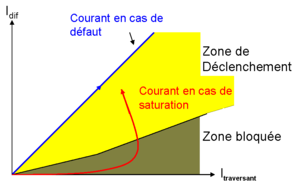
blocage de la protection differentielle en cas de saturation des transformateurs de courant
Une protection différentielle est une protection électrique qui consiste à comparer le courant entrant et le courant sortant d'un appareil. Si les deux sont différents, la protection conclut à une fuite à l'intérieur de l'appareil et commande son retrait du réseau électrique, on parle de « déclenchement ».